History of Ohio

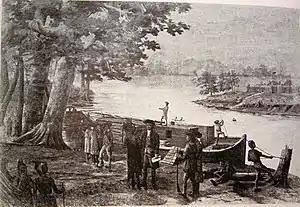
This image depicts the landing of General Rufus Putnam and the first settlers at Marietta, Ohio in 1788.

Early in the American Revolutionary War, the Continental Congress signed the Treaty of Fort Pitt with the Lenape people, which should have guaranteed that all Native lands of Ohio, excepting the Western Reserve, would become a state explicitly under control of the Native peoples who inhabited it in return for their supporting the patriot cause, however a breakdown in communication led to the Ohio Natives' not properly responding and the Continental Congress's assumption that they wanted no part in the union, but to maintain their own sovereignty, therefore the treaty was never fulfilled and many of Ohio's Native peoples were left in confusion as to who to support during the war, leading to their people's being regularly victimized by both sides. For example, the Shawnee leader Blue Jacket and the Delaware leader "Buckongahelas" sided with the British. Cornstalk (Shawnee) and White Eyes (Delaware) sought to remain friendly with the rebellious colonists. There was major fighting in 1782. American colonial frontiersmen often did not differentiate between friendly and hostile Indians, however. Cornstalk was killed by American militiamen, and White Eyes may have been. One of the most tragic incidents of the war—the killing of 96 Christian Munsee and Christian Mahicans by U.S. militiamen from Pennsylvania on March 8, 1782, at the Moravian Christian missionary village of Gnadenhutten, known as the Gnadenhutten massacre—took place in northeast Ohio. In May of that year, George Washington's close friend William Crawford was captured while leading an expedition against Lenape at Upper Sandusky, Ohio. Though Crawford was not at Gnadenhutten, in revenge, he was tortured for hours then burned at the stake.